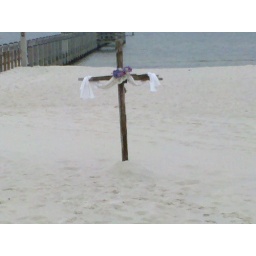
A cross on the beach in Boloxi, Ms.